Joseph Gaylord

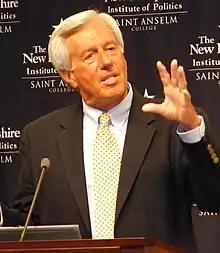
Gaylord in 2010

Joseph Gaylord is a political consultant formerly closely linked to former U.S. Representative and Speaker of the House Newt Gingrich. He was executive director of the National Republican Congressional Committee in the mid-1980s and worked for GOPAC, a political action committee which was "Gingrich's main vehicle for the long campaign that in 1994 resulted in the Republican takeover of the House after years of Democratic domination." Gaylord was one of the people behind the Contract With America that won the Republican Party control of the United States Congress in the 1994 midterm elections.